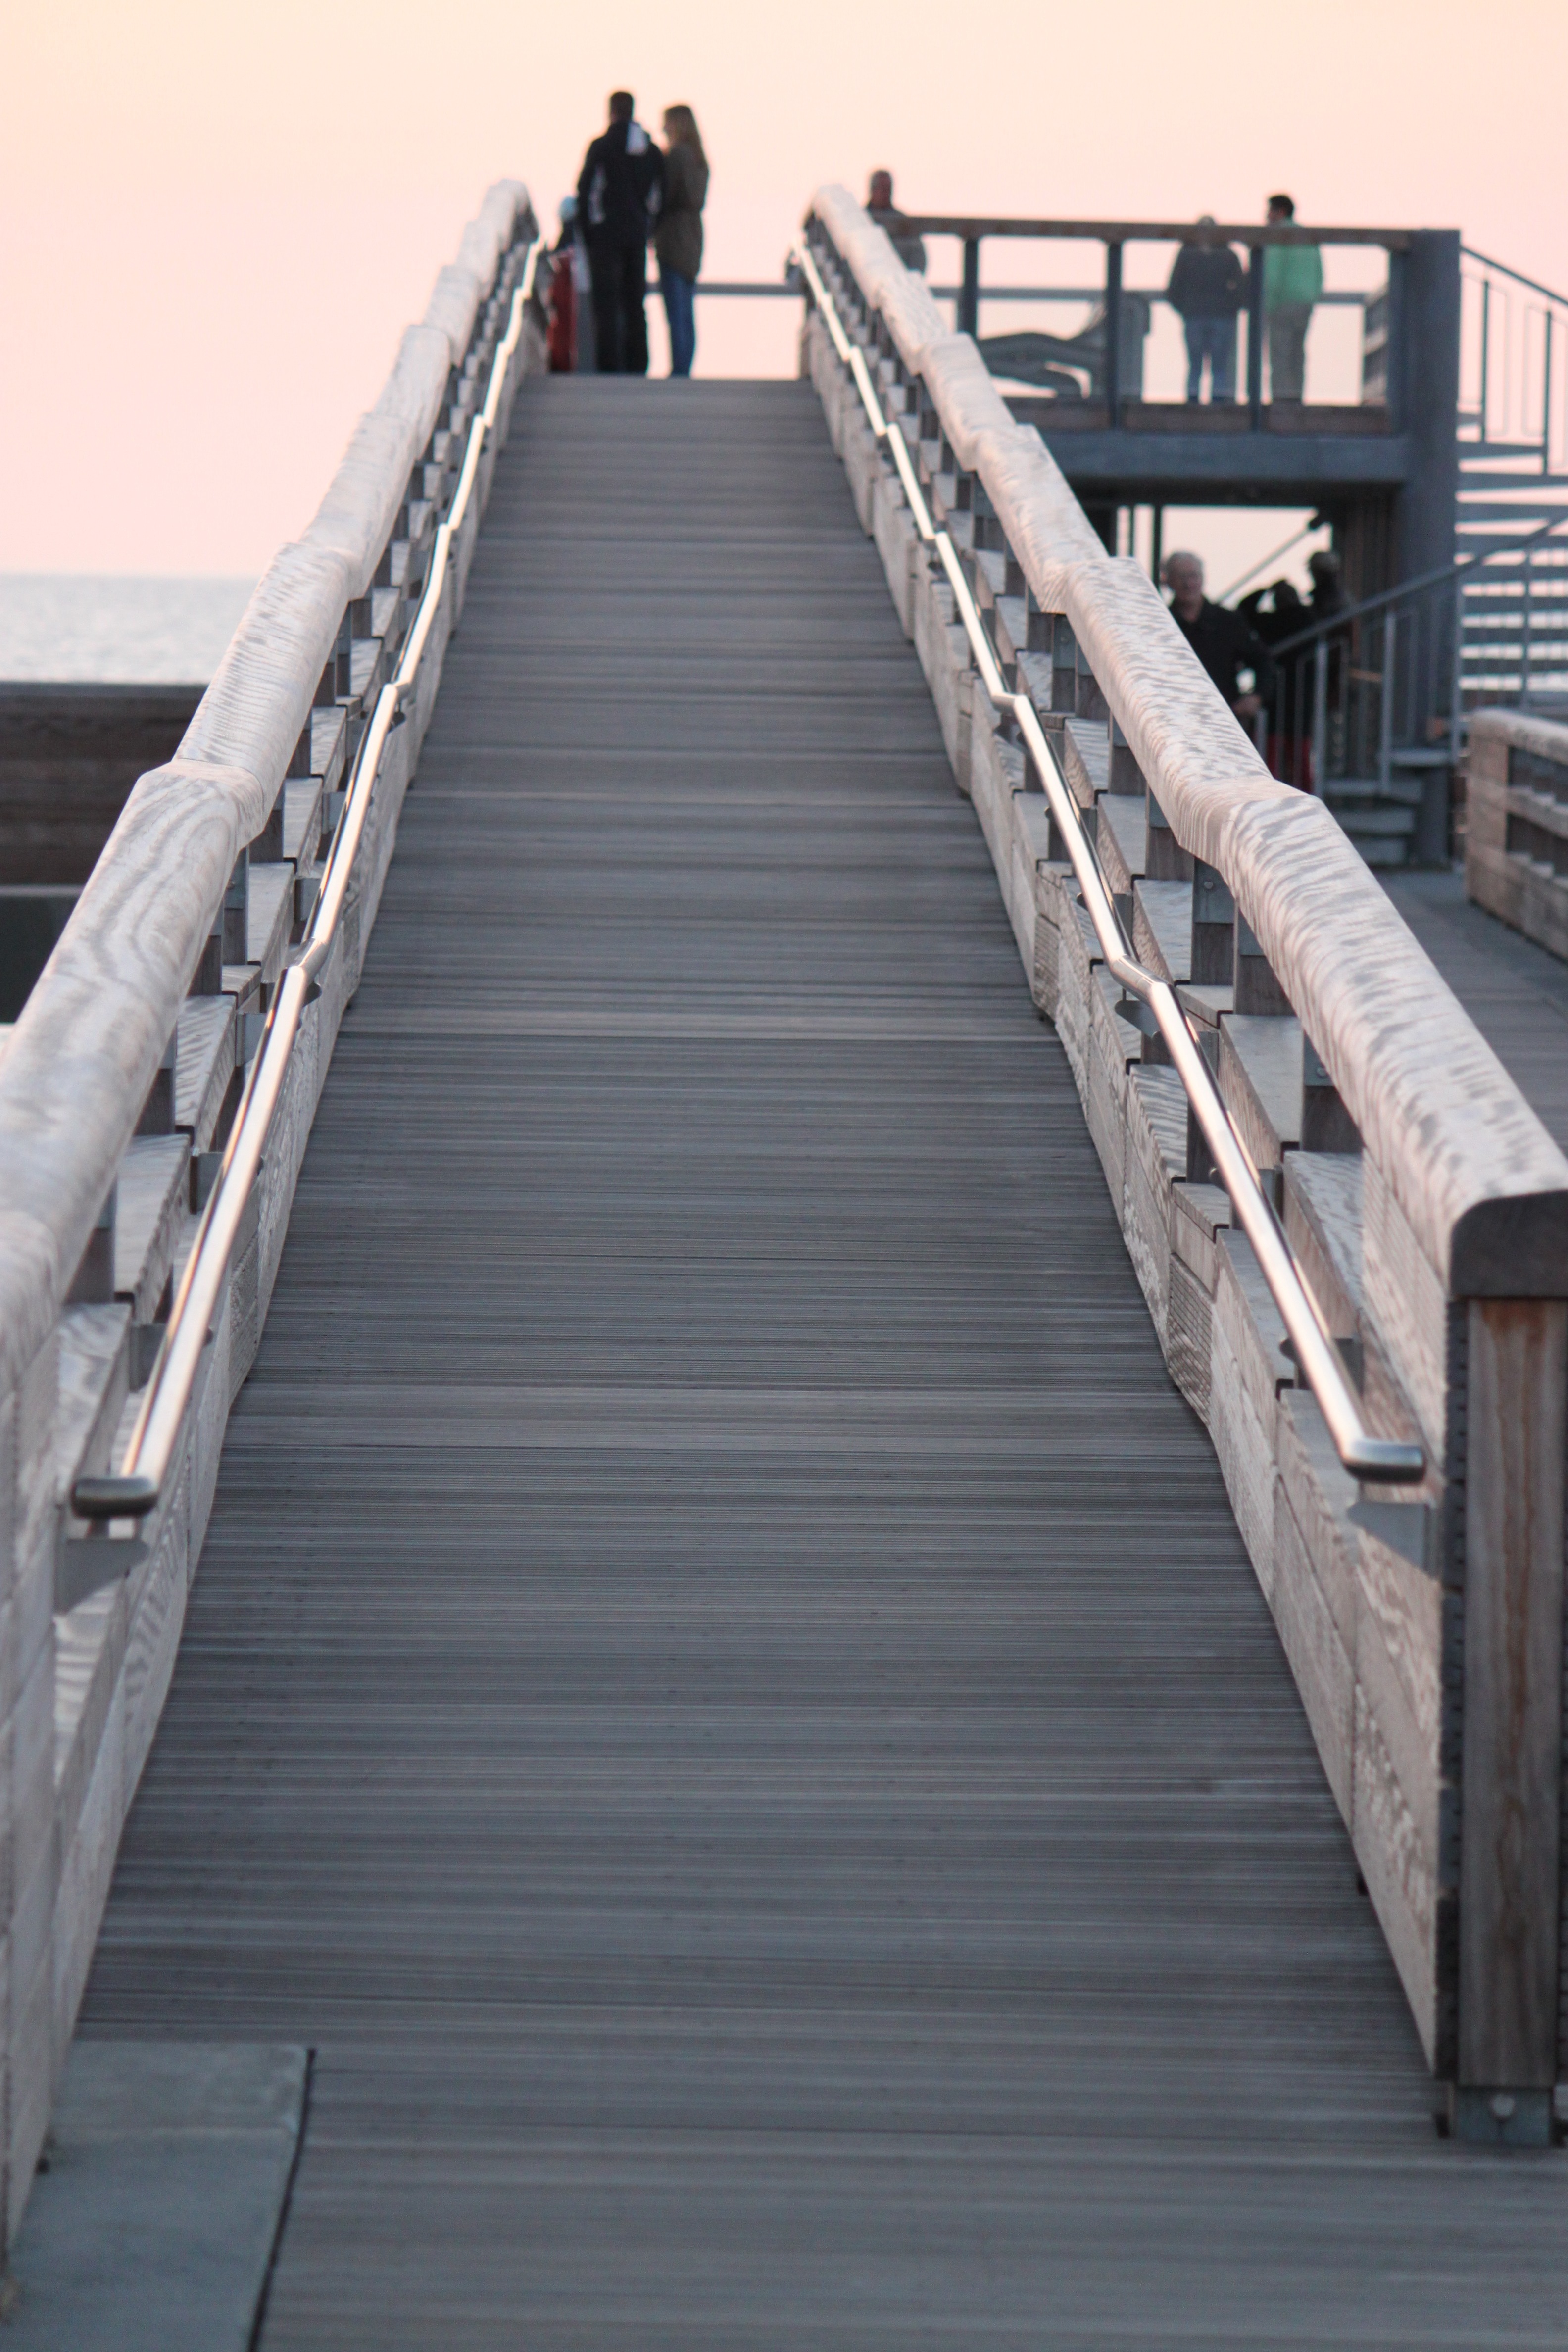
sea, water, dock, boardwalk, wood, sunset, bridge, floor, lake, pier, walkway, dusk, twilight, lane, handrail, stairs, abendstimmung, atmospheric, baltic sea, sea bridge, flooring, nonbuilding structure, outdoor structure, heiligenhafen